Chery

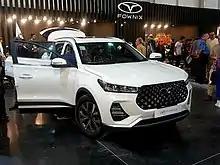
The Fownix Tiggo 7 Pro, assembled by Modiran Vehicle Manufacturing Company

The A3, introduced in August 2007, became a turning point of the brand. The sedan was styled by Pininfarina, and became the first Chinese-developed car to receive a 5-star rating in the China NCAP safety test.